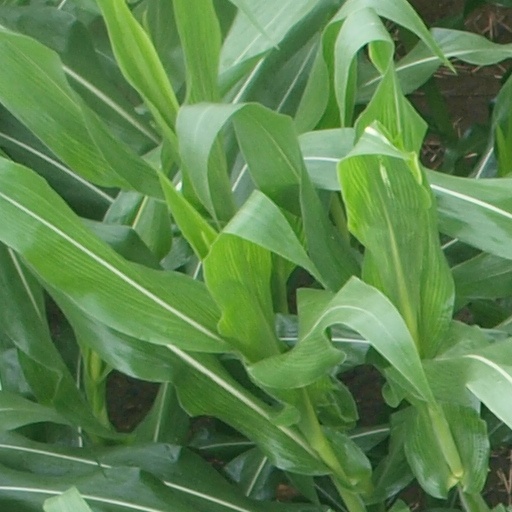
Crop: maize; corn